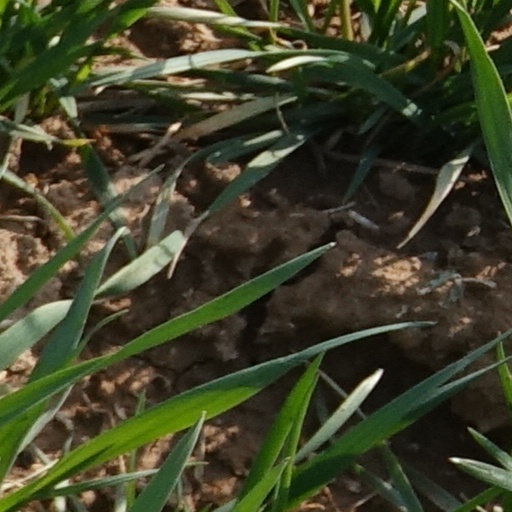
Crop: wheat